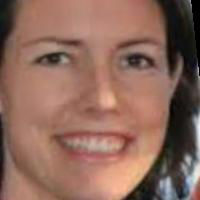
Age group: age 31-40